Tsili Tsili Airfield

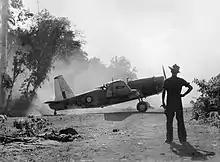
A Vultee Vengeance from No. 24 Squadron Royal Australian Air Force at Tsili Tsili Airfield in November 1943

Other known units at Tsili Tsili were the USAAF 2nd Air Task Force, which was formed for operations around Lae (5 August 1943) and the RAAF 24 Squadron (Vultee Vengeance) in November 1943 and 4 Squadron (Boomerang) September 1943 - January 1944.